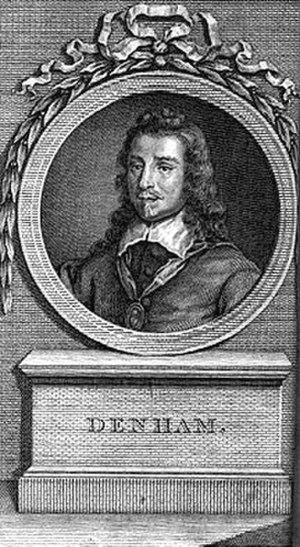
John Denham, est un poète irlandais, probablement né à Dublin.